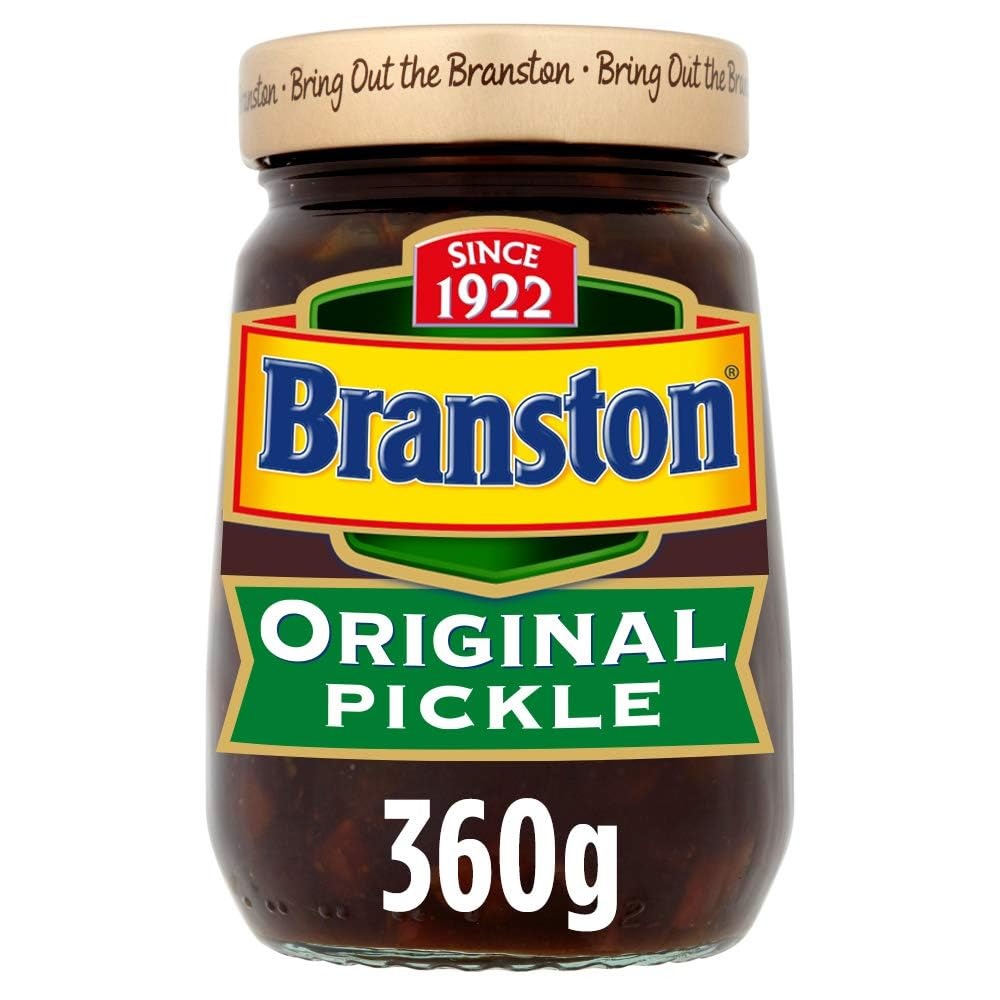
Item Name: Original Pickle - (360g) - PACK OF 3
Product Description: Original Pickle - (360g) - PACK OF 3"
Value: 37.8
Unit: Ounce

Price: 28.72